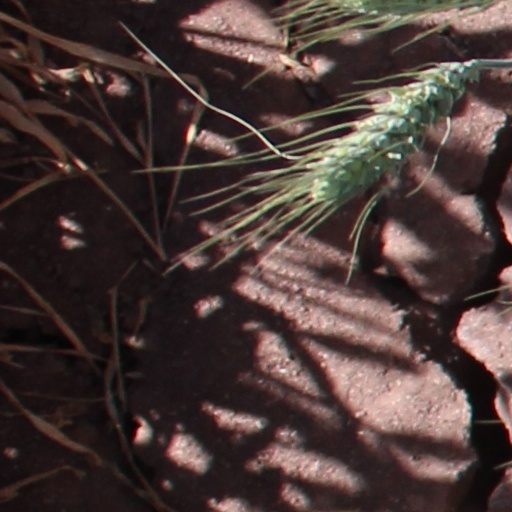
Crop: wheat